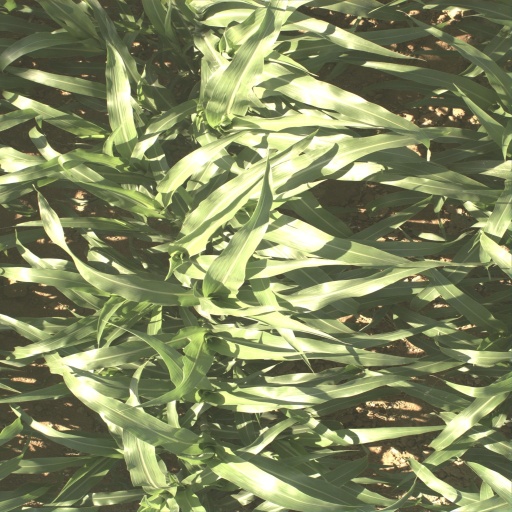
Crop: sorghum